Georg Petersen

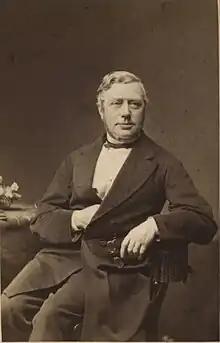
Georg Petersen

Georg Petersen (2 October 1820 – 20 December 1900) was a Danish businessman. He owned the building at Nyhavn 63 in Copenhagen.